SS Costa Rica

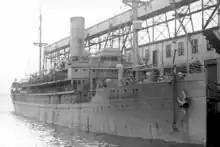
"Prinses Juliana" as a troop ship, in port in Boston in February 1919

Her sister ship was laid down on 1 July 1910 as yard number 108, launched on 15 March 1911 as , and completed on 12 July 1911.